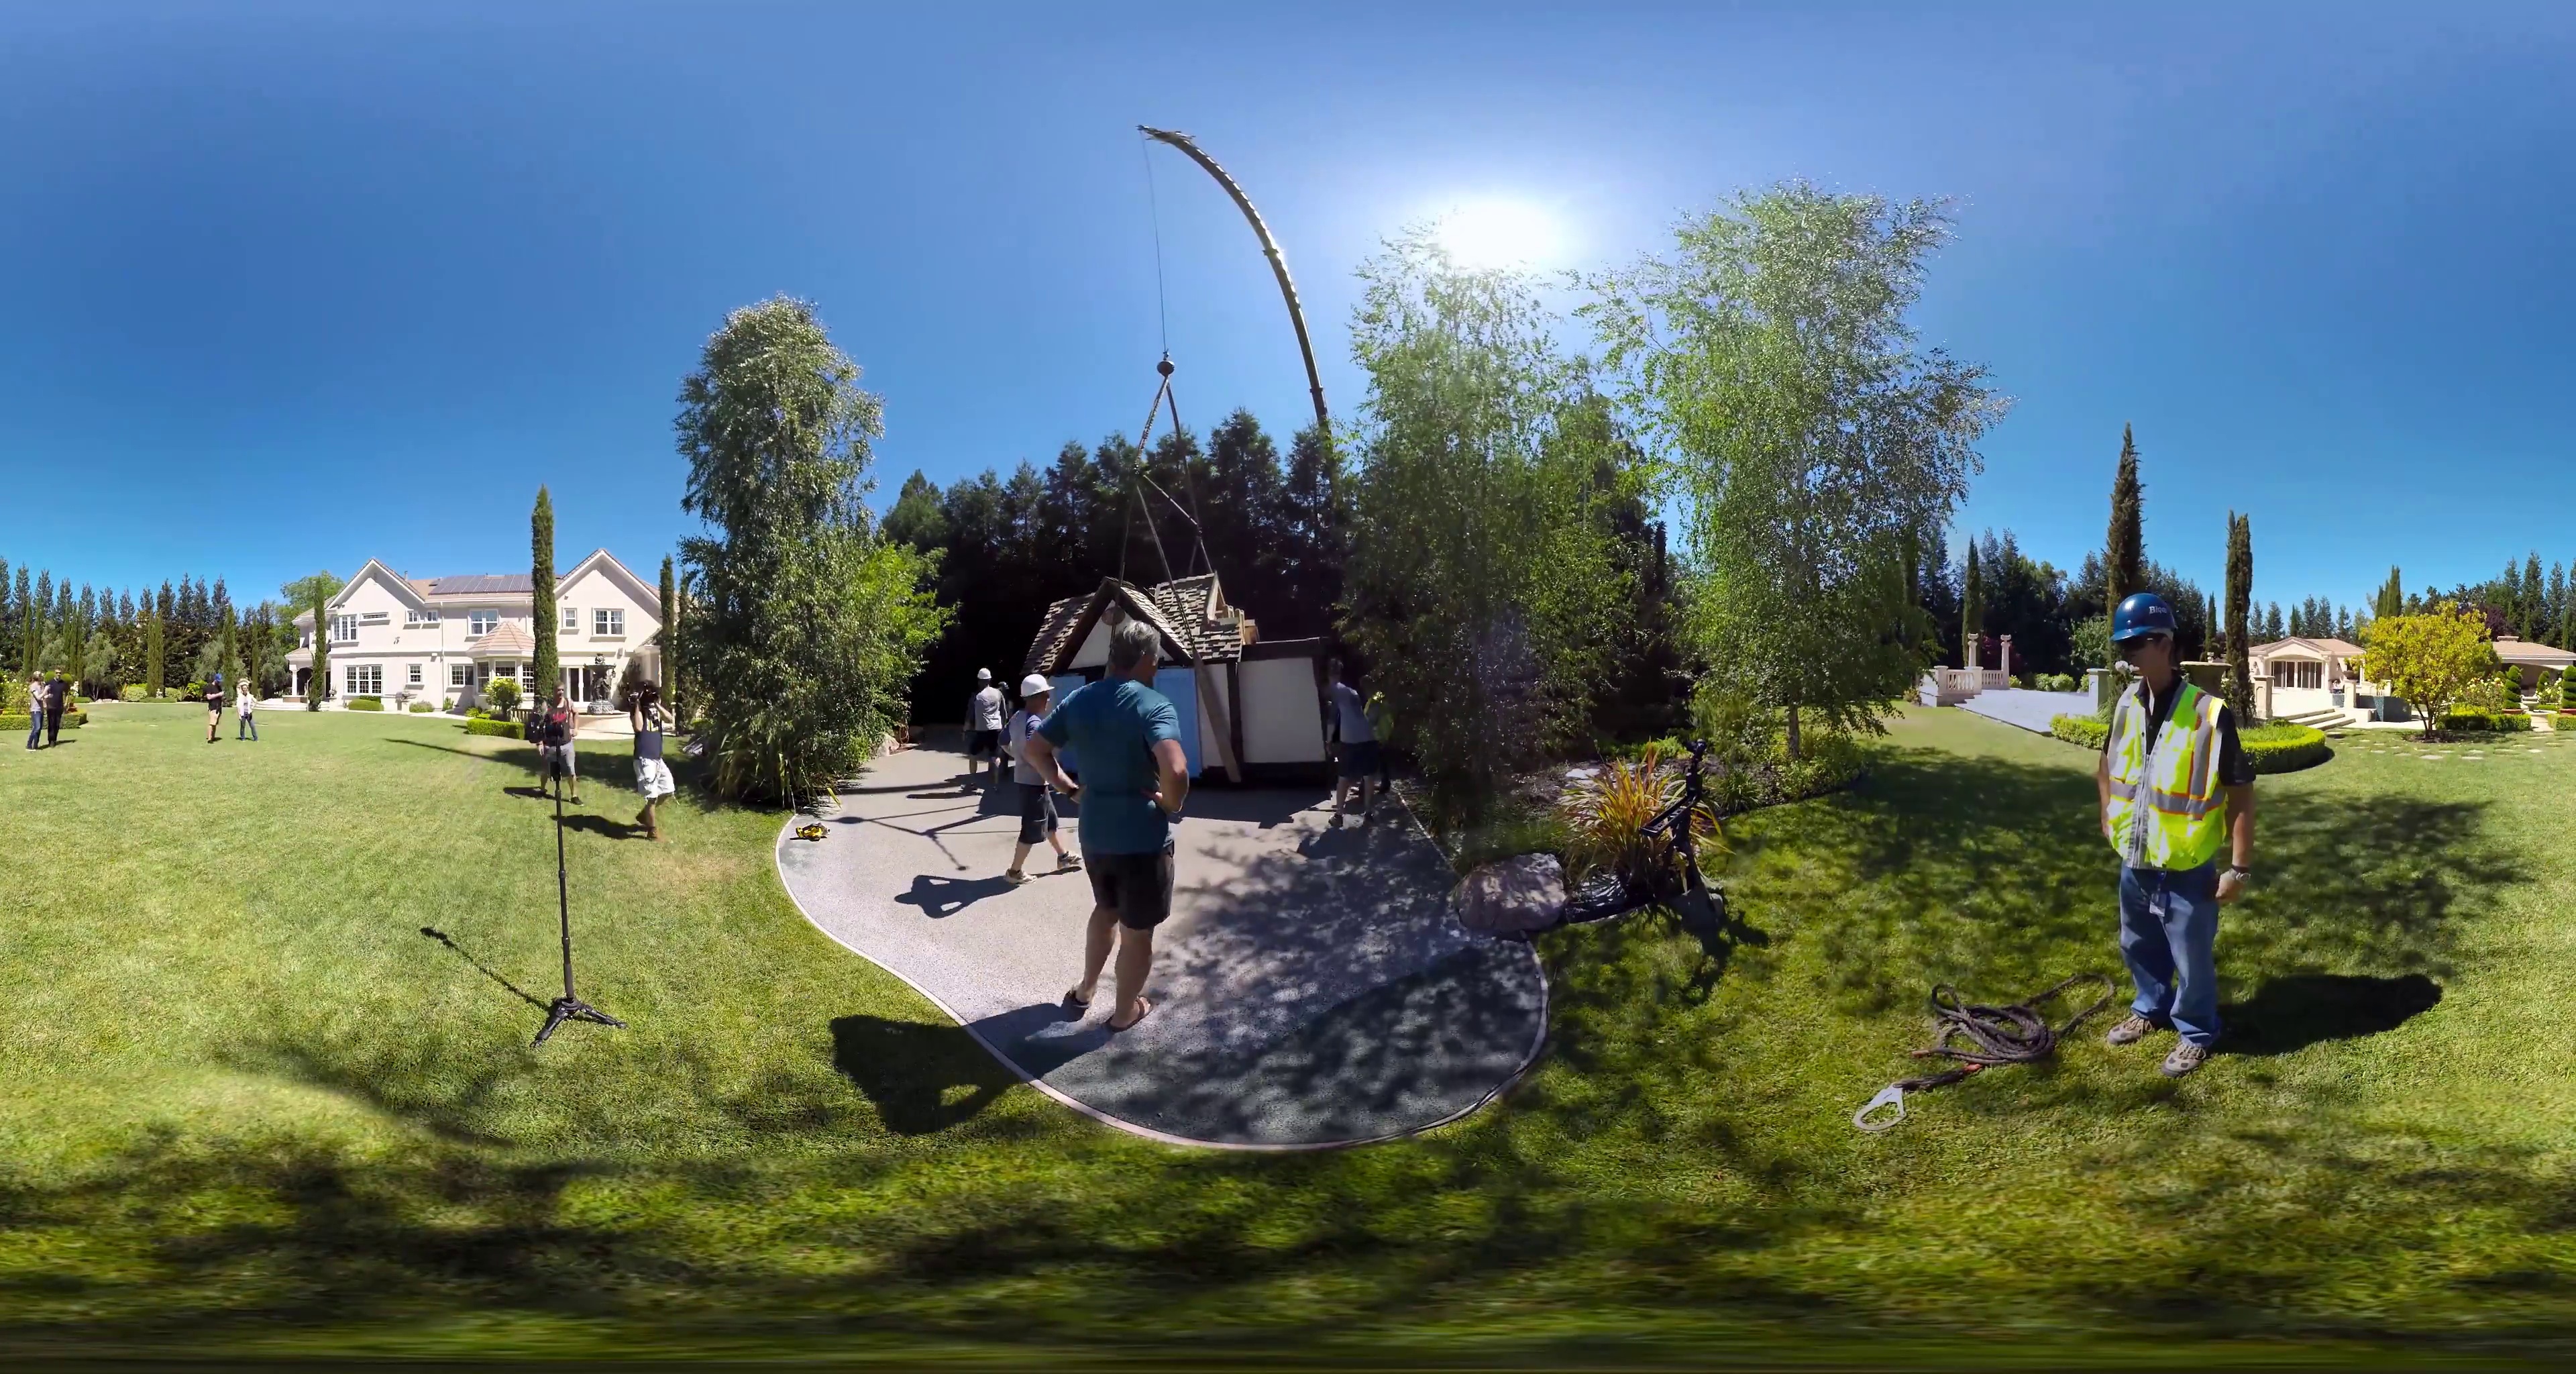
Referred object: the person in the teal shirt and black shorts

Referred object: the blue hard hat